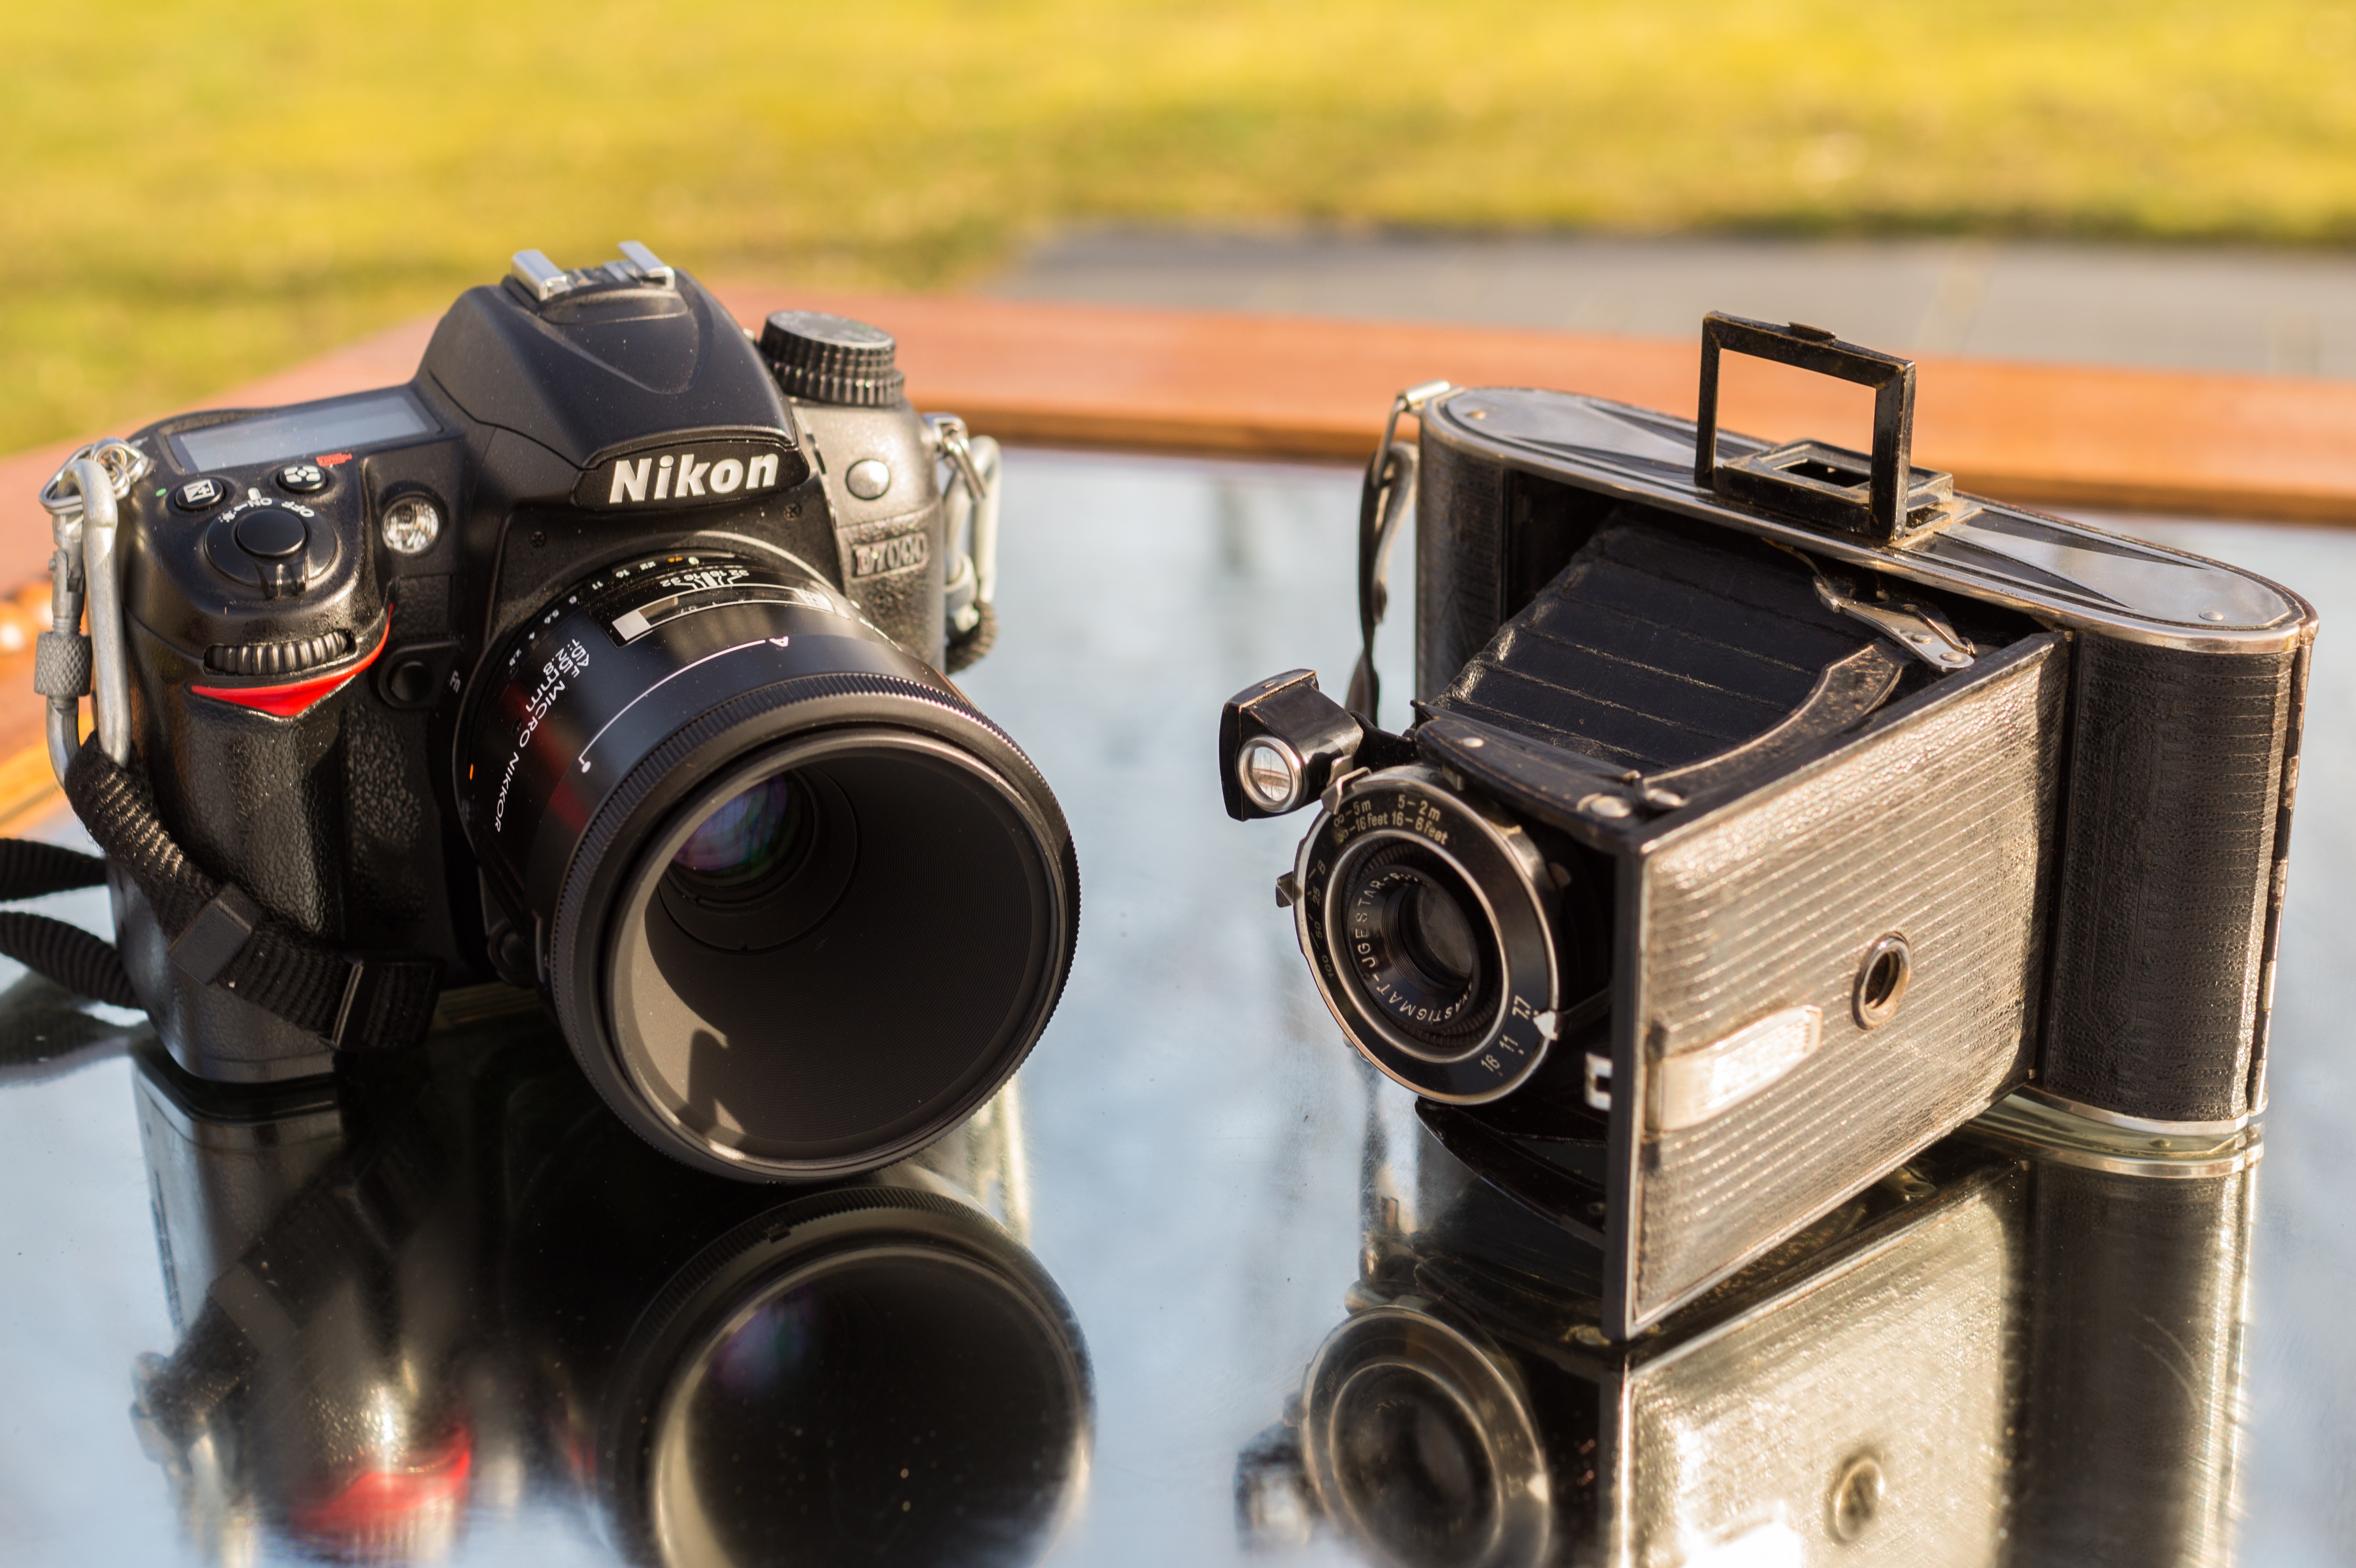
technology, camera, photography, antique, retro, old, analog, decoration, nikon, historic, modern, reflex camera, digital camera, digital, new, progression, agfa, camera lens, digital slr, single lens reflex camera, cameras optics, mirrorless interchangeable lens camera